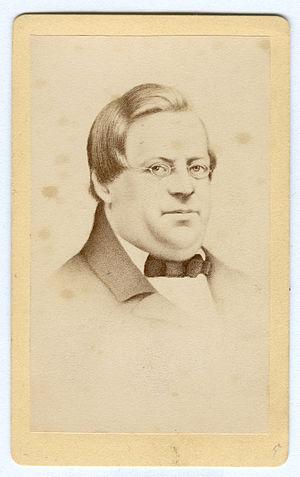
Heinrich Marschner